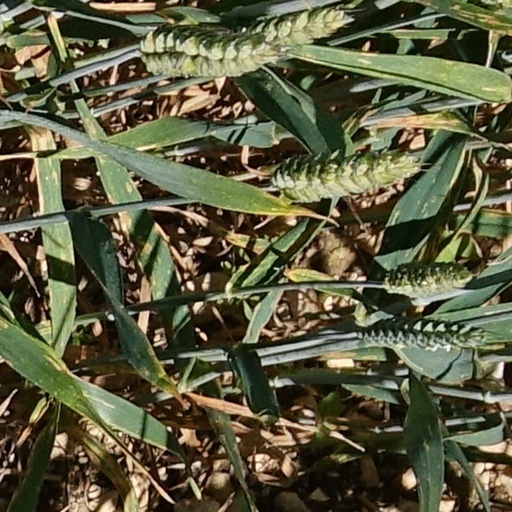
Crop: wheat